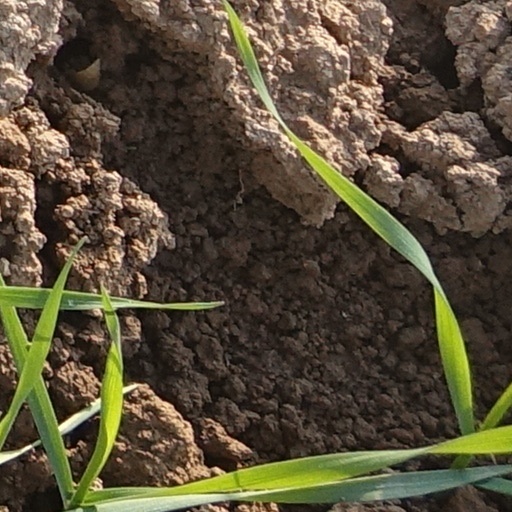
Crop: wheat